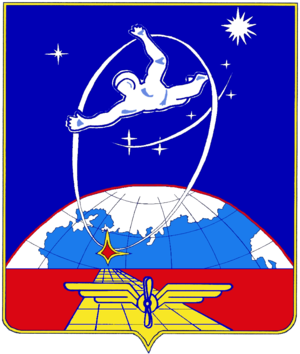
La cité des étoiles est une ville russe construite au début de l'ère spatiale en 1963 pour héberger le personnel du centre d'entraînement des cosmonautes. Elle est située près de la ville de Chtchiolkovo à 25 kilomètres au nord-est de Moscou. Ce complexe, longtemps géré par les militaires avec un accès strictement contrôlé, est devenu civil en 2009. Elle comptait 5 376 habitants en 2019.